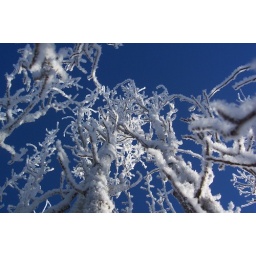
Frosted branches against a clear sky during a cold winter morning.